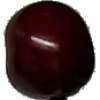
Label: Cherry 1